Horrible Bosses

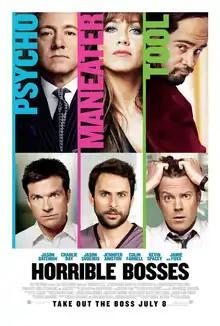
Theatrical release poster

Horrible Bosses is a 2011 American black comedy crime film directed by Seth Gordon, written by Michael Markowitz, John Francis Daley, and Jonathan Goldstein, from a story by Markowitz. It stars Jason Bateman, Charlie Day, Jason Sudeikis, Jennifer Aniston, Colin Farrell, Kevin Spacey, Donald Sutherland, and Jamie Foxx. The plot follows three friends, played by Bateman, Day, and Sudeikis, who decide to murder their respective overbearing, abusive bosses, portrayed by Spacey, Aniston, and Farrell.